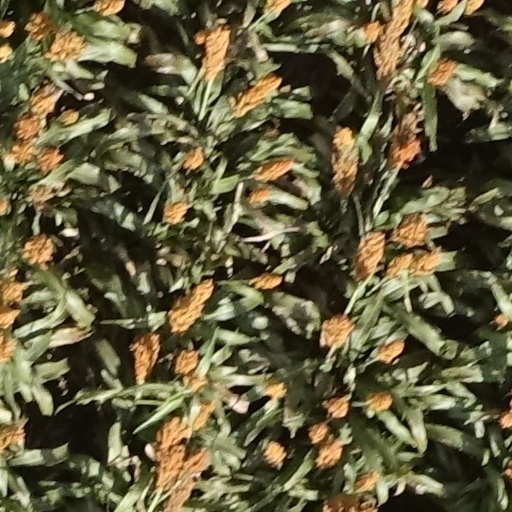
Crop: sorghum